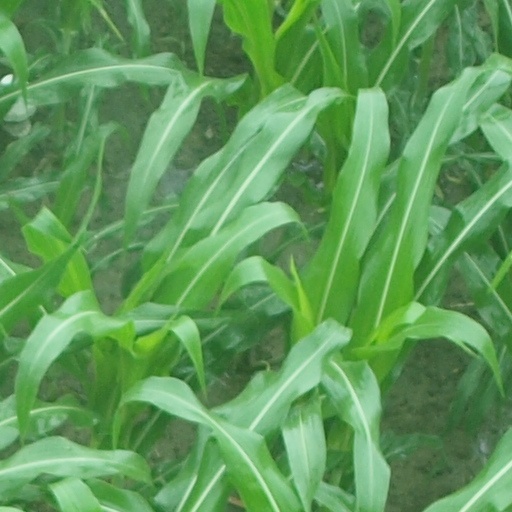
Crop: maize; corn